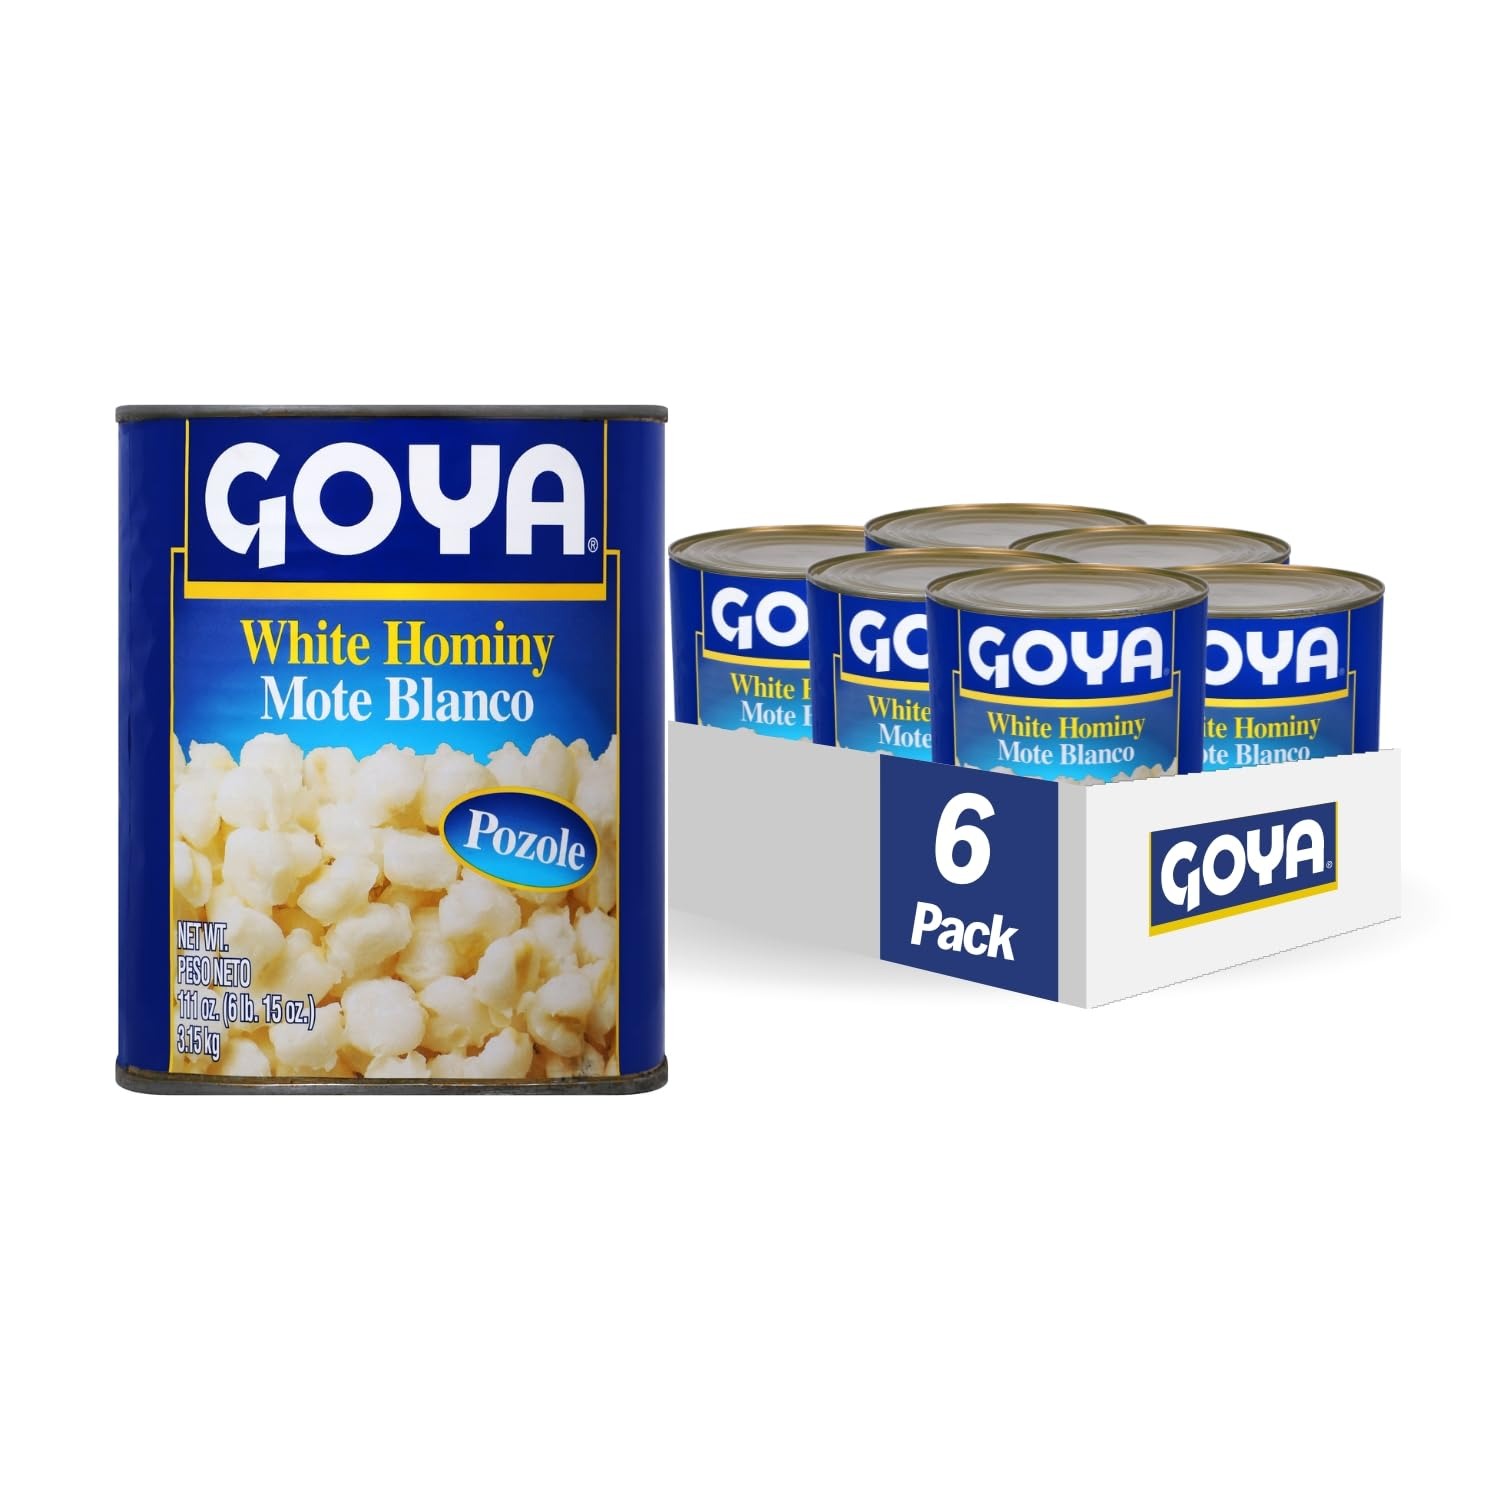
Item Name: Goya Foods White Hominy, 108 Ounce (Pack of 6)
Bullet Point 1: An essential ingredient throughout South America and Mexico, and usually found in soups like menudo and pozole
Bullet Point 2: Trans and saturated fat free
Bullet Point 3: Cholesterol and gluten free
Bullet Point 4: If it's Goya it has to be good
Value: 648.0
Unit: Fl Oz

Price: 12.78